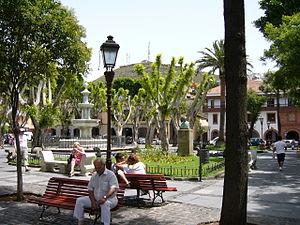
Les villes d'Espagne se concentrent dans deux zones : l'aire urbaine de Madrid et d'autres villes comme Séville, Saragosse, Murcie, Valladolid ou Cordoue et les côtes, qui comptent des villes comme Barcelone, Valence, Malaga, Bilbao, Murcie, Palma de Majorque, Gijón, Las Palmas de Grande Canarie, La Corogne, Alicante, Cadix, ou Santander.
La Plaza del Adelantado est une place centrale de la ville de San Cristóbal de la Laguna à Tenerife.